Roborough, South Hams

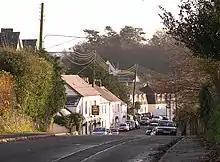
The main village street of Roborough

Roborough is a village in the South Hams of Devon, England. Former home of Plymouth City Airport (and formerly to RAF Roborough), Roborough lies just outside the northern boundary of the city of Plymouth on the main road to Tavistock, and is a popular dormitory village.